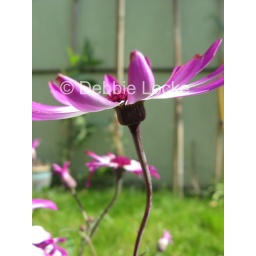
Random purple/pink and white flower that grew in a pot this summer